Cordula Stratmann

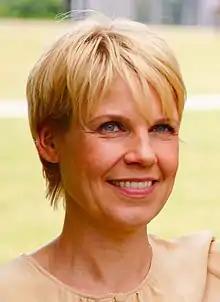
Stratmann in 2015

After taking the "Abitur" school-leaving examination, Stratmann studied social work at the Catholic University of Applied Sciences in North Rhine-Westphalia, in Cologne. During her work at the family counselling section of the Pulheim youth welfare office she also trained as a family therapist. For the carnival season in 1992, she invented the character ""Annemie Hülchrath"".